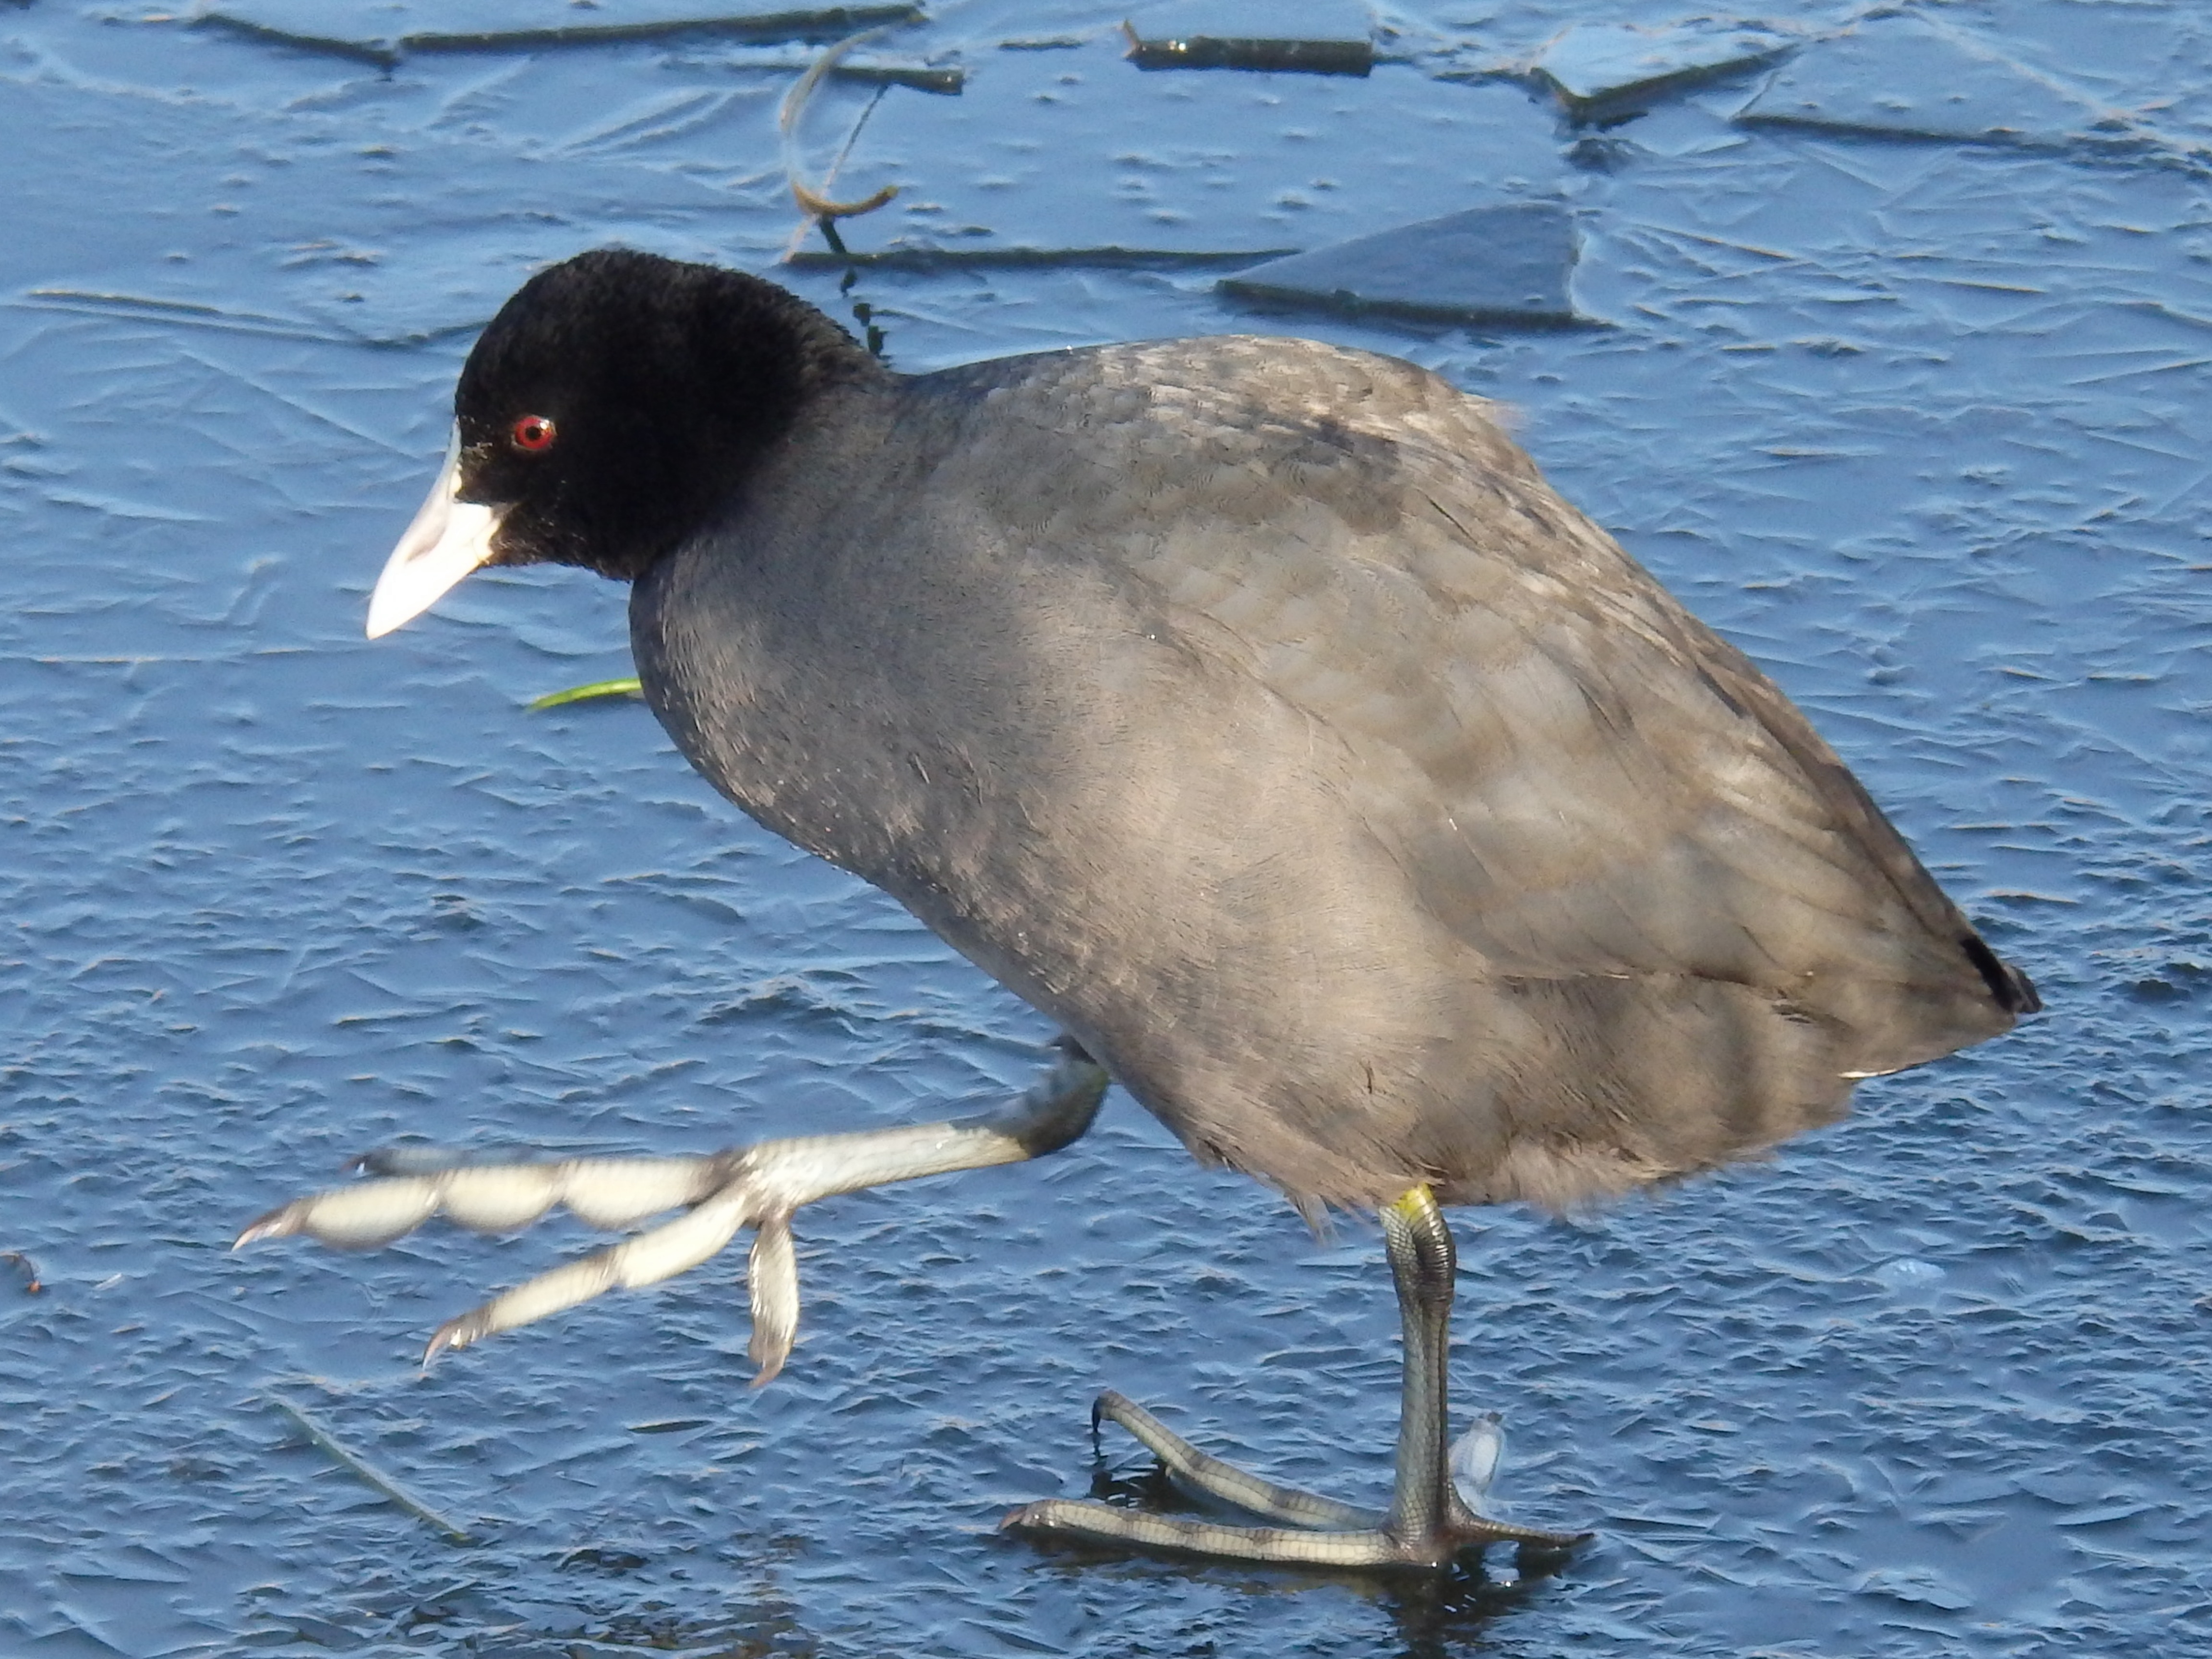
sea, bird, wing, step, wildlife, ice, beak, fauna, vertebrate, coot, water bird, mergus, shorebird, charadriiformes, seaduck, great legs